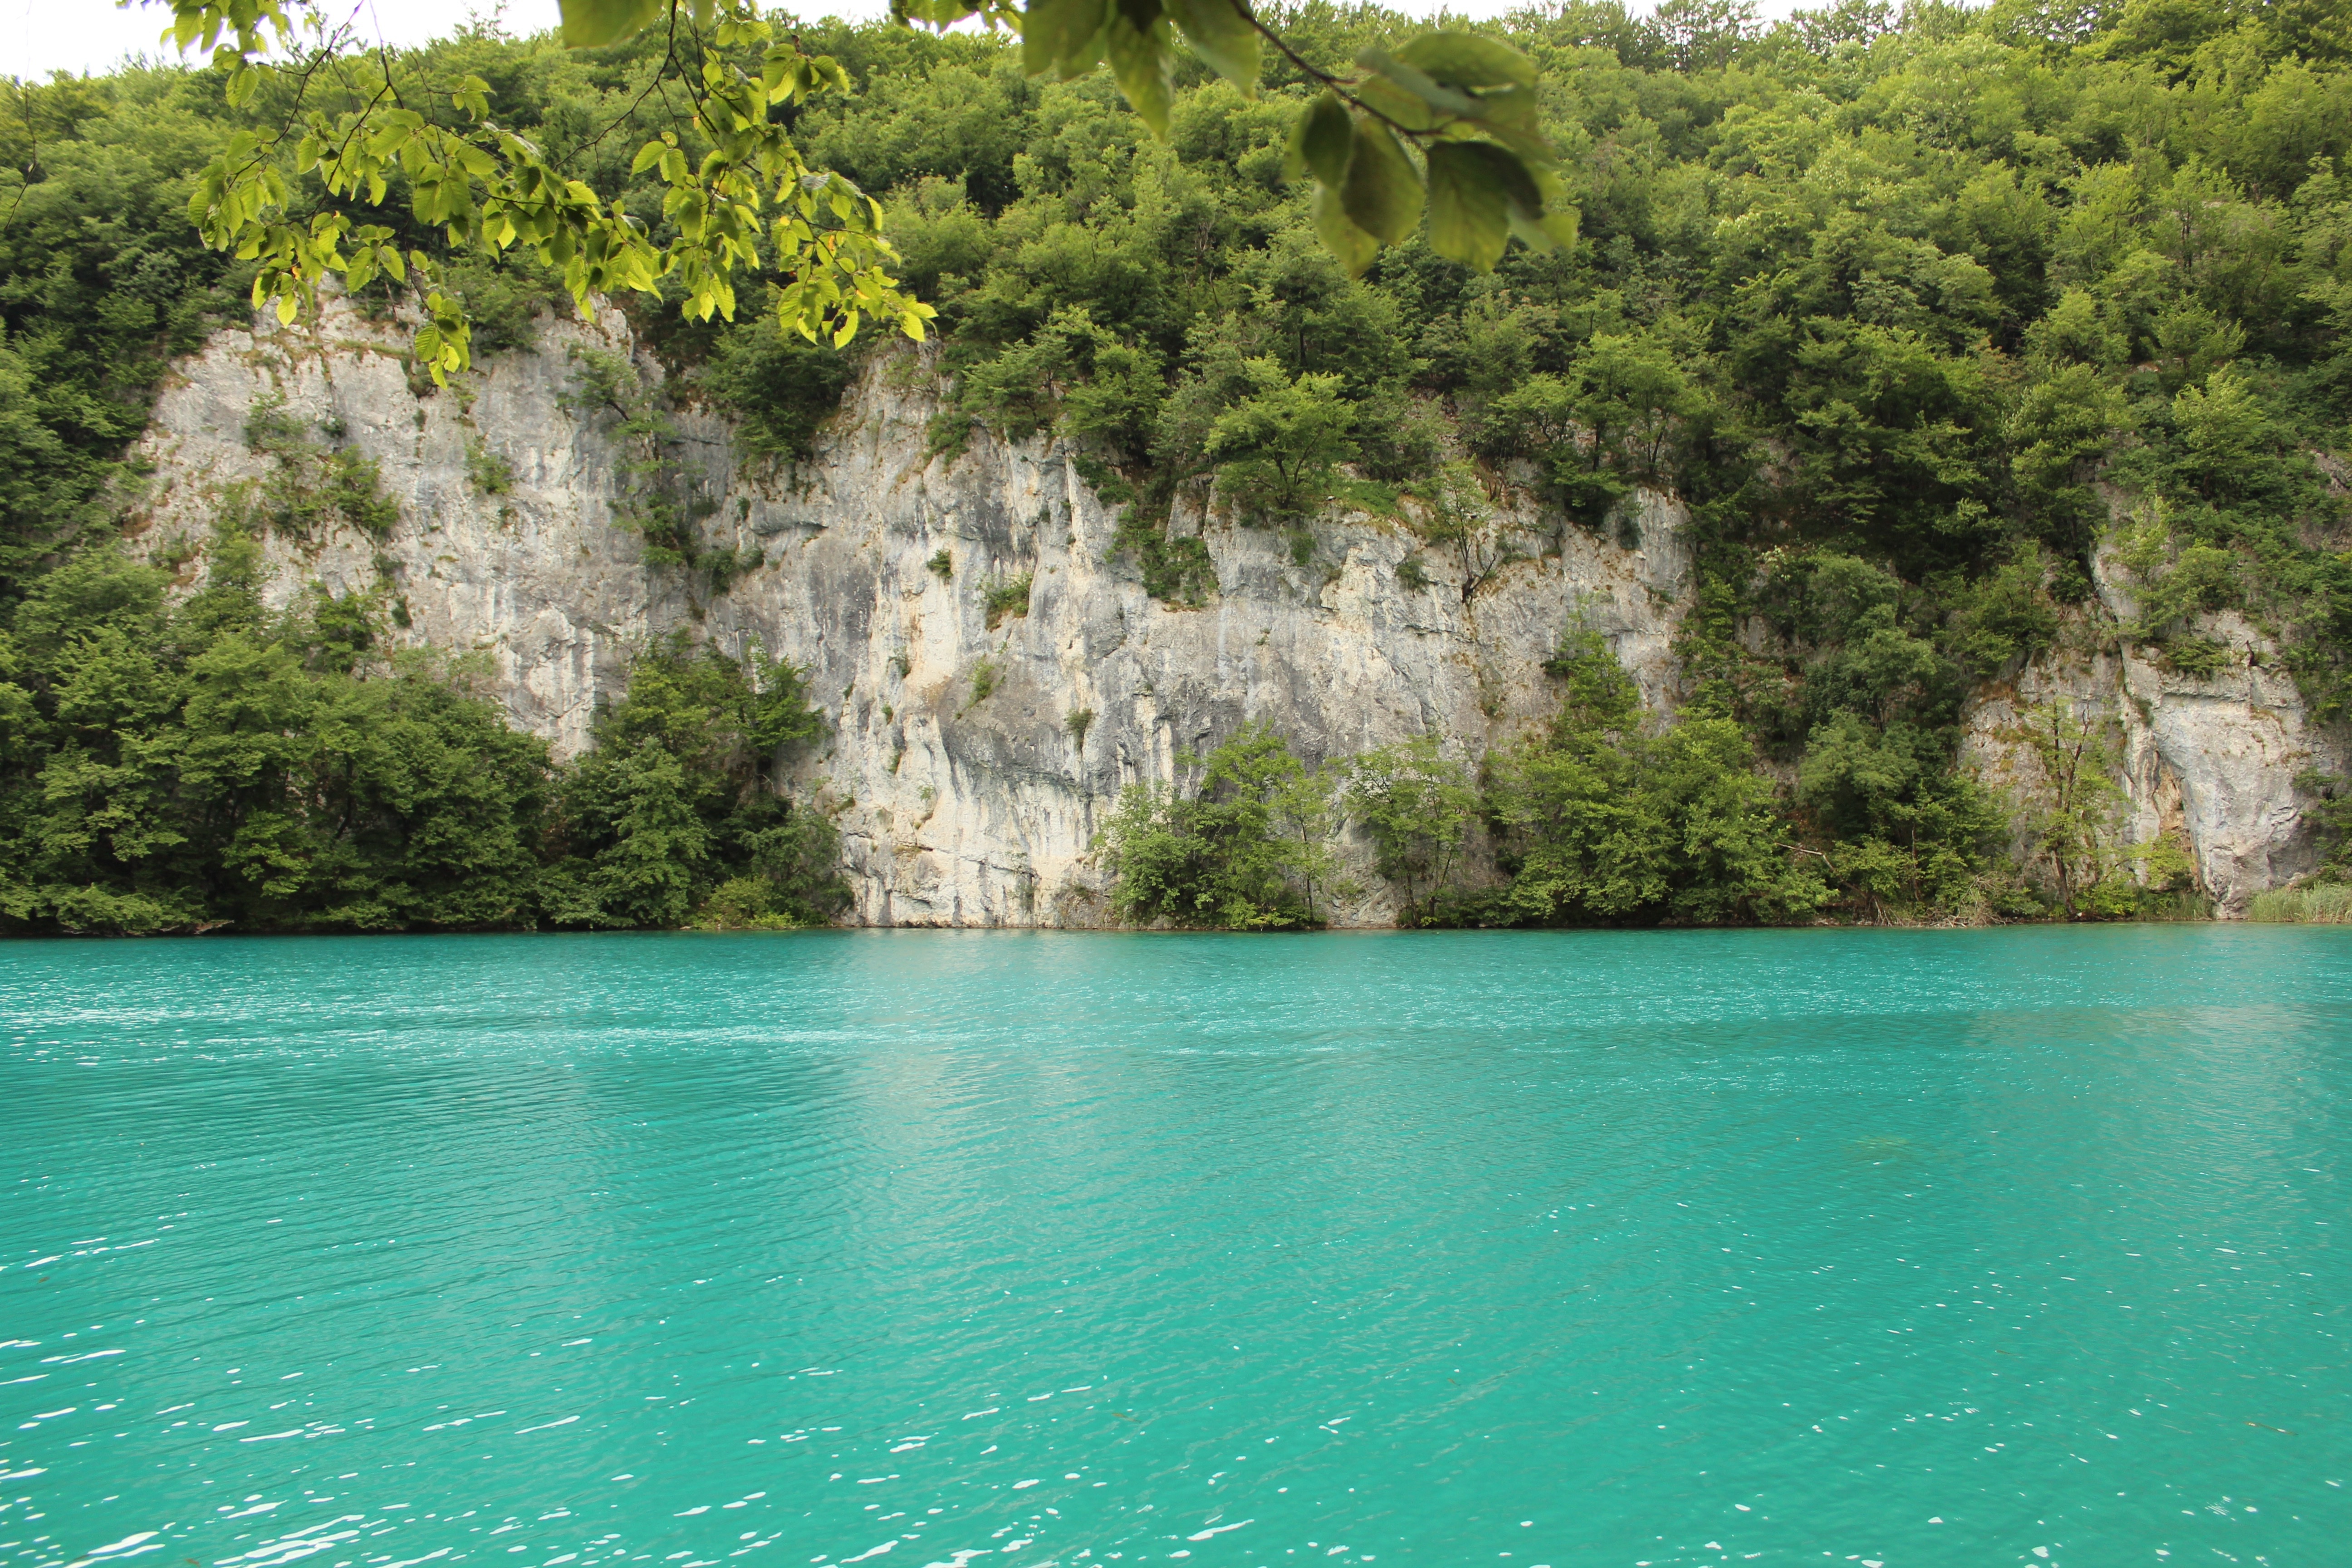
landscape, sea, coast, tree, water, nature, forest, outdoor, waterfall, mountain, architecture, sky, lake, town, building, old, city, stone, summer, vacation, travel, coastline, europe, stream, mediterranean, tower, scenic, scenery, lagoon, bay, landmark, blue, reservoir, historic, tourism, body of water, croatia, famous, water feature, destination, adriatic, dalmatia